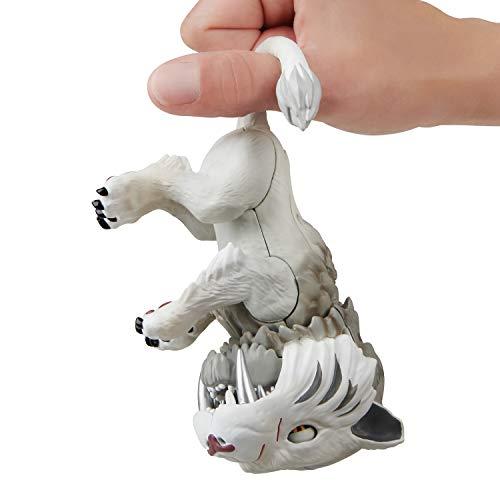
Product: WowWee Untamed Sabre Tooth Tiger by Fingerlings – Silvertooth (Silver) – Interactive Collectible Toy
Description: My name is silvertooth and I keep my eye on the prize.
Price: $8.14
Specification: ProductDimensions:4.3x2.4x5.1inches|ItemWeight:3.52ounces|ShippingWeight:8ounces(Viewshippingratesandpolicies)|ASIN:B07GFQZ5QW|Itemmodelnumber:3971|Manufacturerrecommendedage:5-15years|Batteries:1LR44batteriesrequired.(included)